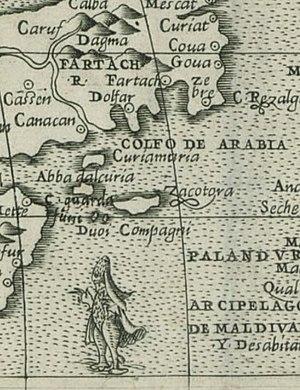
1569, Giovanni Francesco Camocio, évêque marin, Cosmographia Universalis et Exactissima, carte 2
Évêque marin ou episcopus marinus également appelé vir marinus episcopi specie voire poisson-évêque ou monstre marin en habits d'évêque.